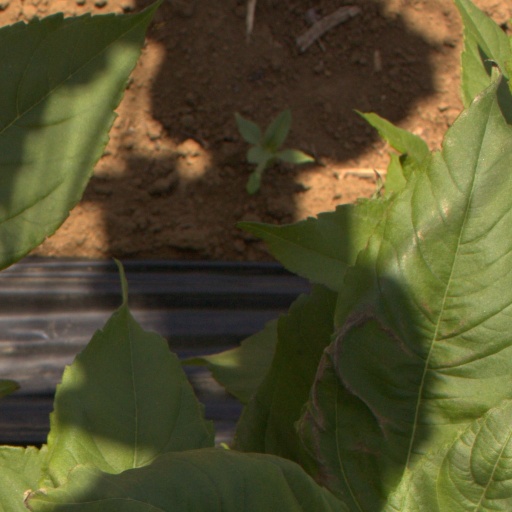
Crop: Jerusalem artichoke